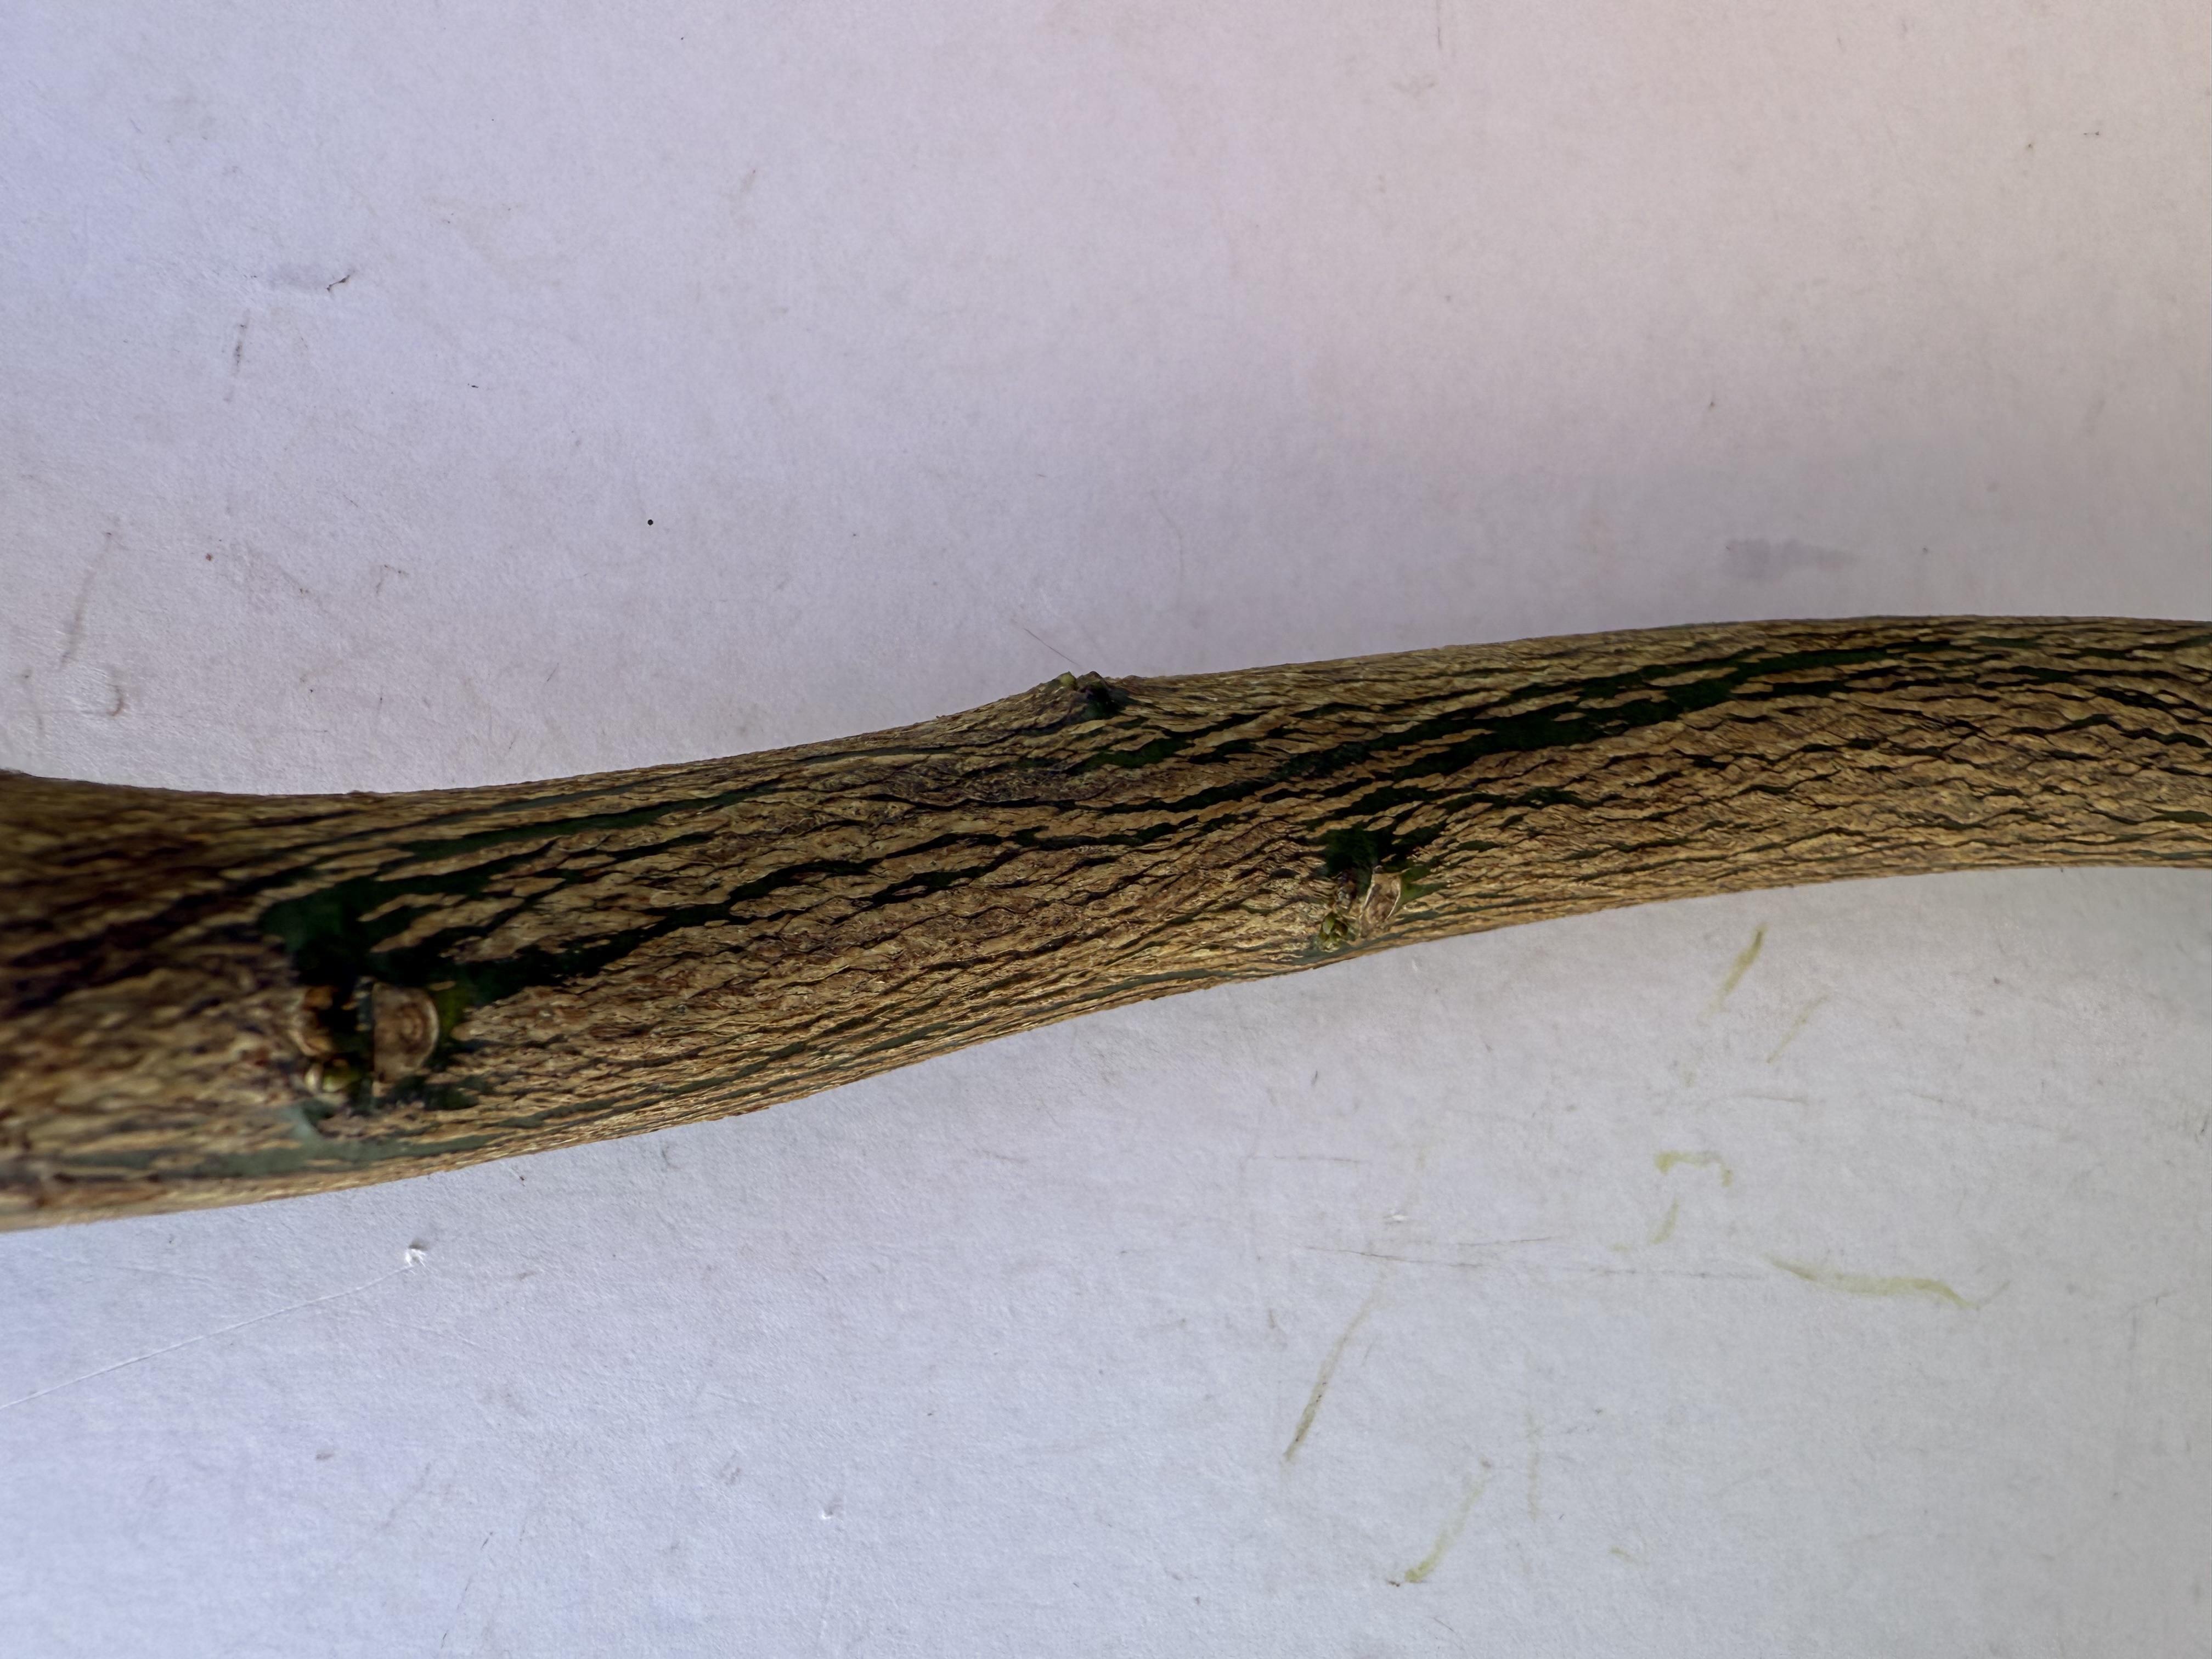
Variety: Orange